1974 Suez Canal Clearance Operation

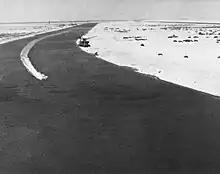
RH-53D sweeping Suez Canal 1974

Nearly 1,700 Egyptian Army engineers received training by U.S. Army Explosive Ordnance Disposal (EOD) including personnel of the 43rd Ordnance Detachment (now the 703rd Ordnance Company) and engineering personnel in the tools and techniques of American land mine clearance. The Egyptian Army’s job was to sweep along the banks of the canal’s entire length, out to a distance of 250 meters. They were to find and disarm or destroy any land mines, or other unexploded ordnance left from previous wars. In July 1974, they announced that they had found a total of 686,000 land mines, both anti-tank and anti-personnel, in the area. They also reported finding 13,500 other pieces of unexploded ordnance. The U.S. Army land ordnance clearing advisory effort was known as "Operation Nimbus Moon".